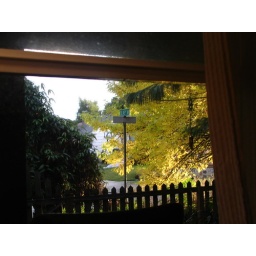
fall sunlight in the trees through the window